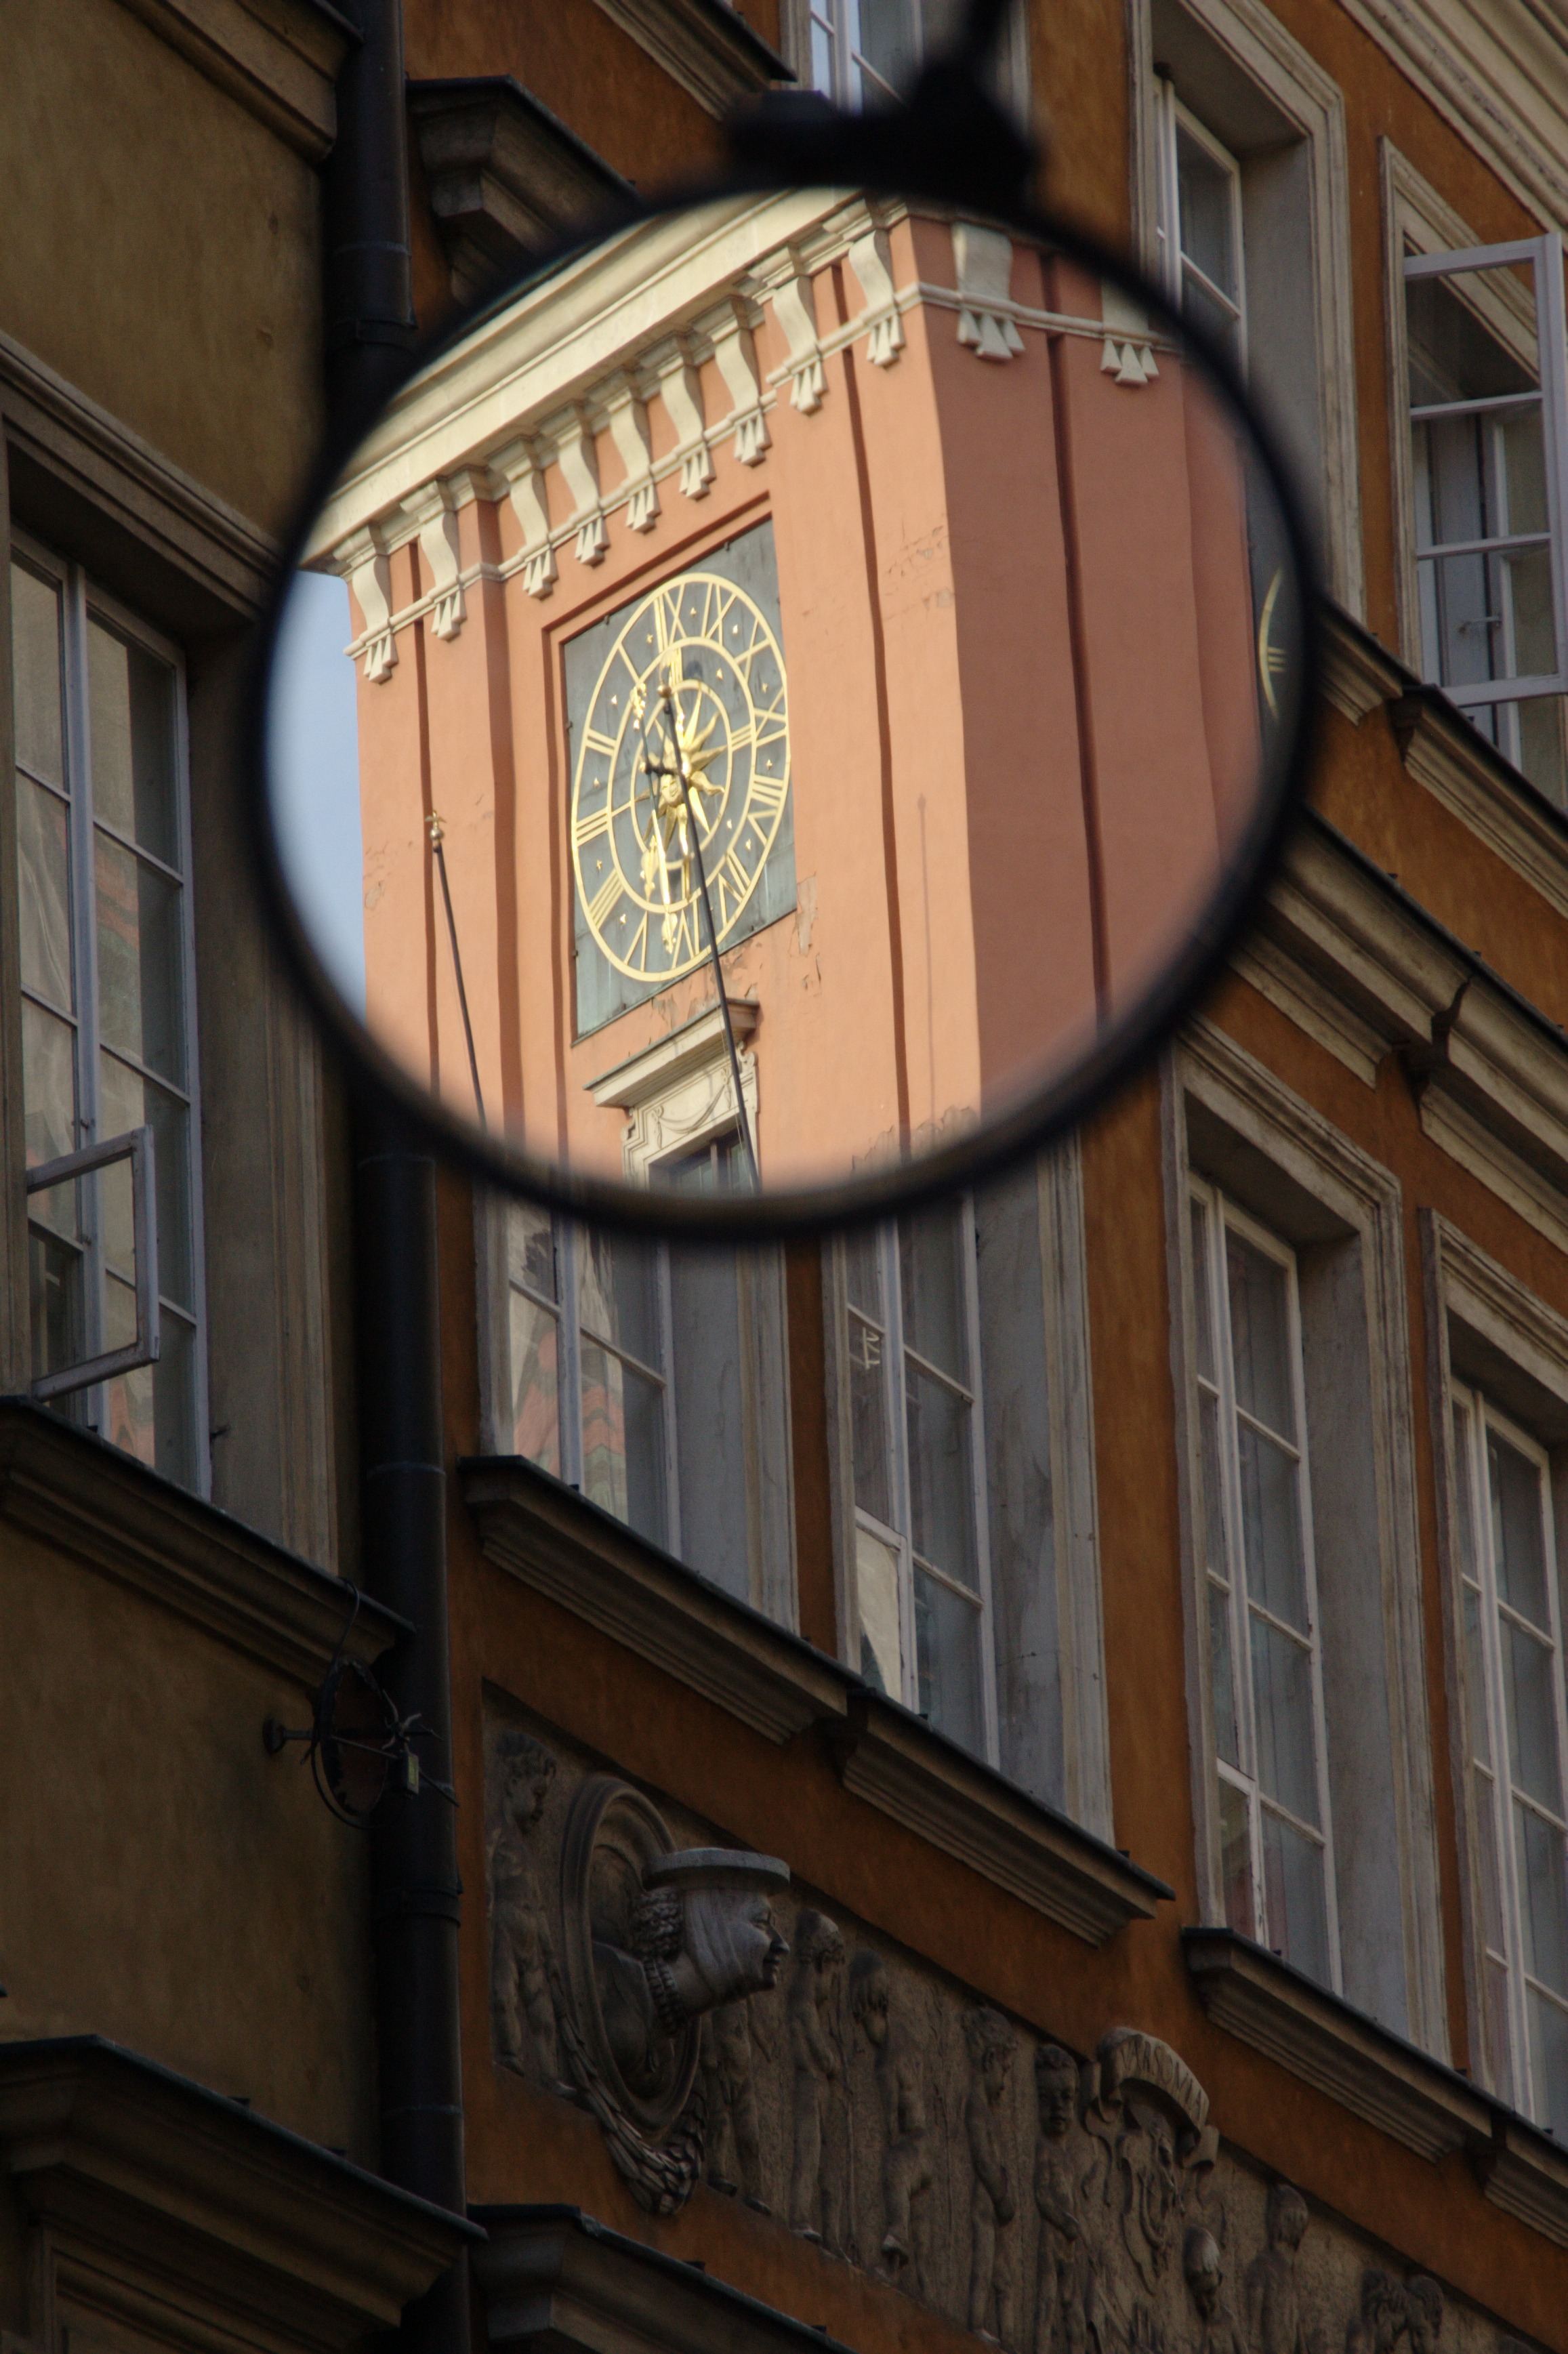
architecture, wood, house, window, home, wall, balcony, reflection, facade, lighting, interior design, old town, stairs, mirror, poland, iron, warsaw